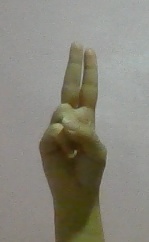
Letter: taa